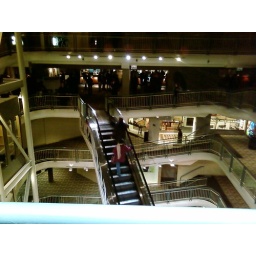
Camera phone picture of a movie theater we went to while in Chicago a while back.